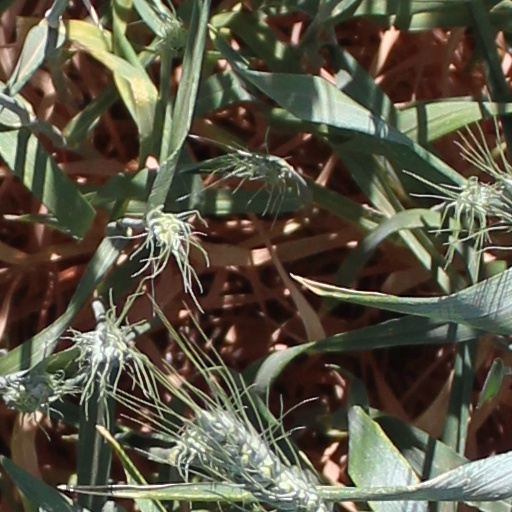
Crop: wheat